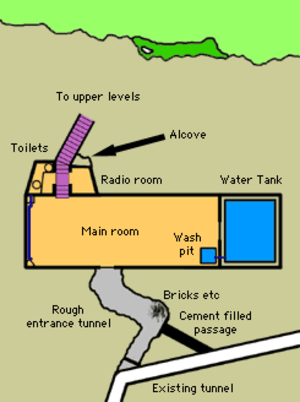
L’opération Tracer était une opération militaire de la Seconde Guerre mondiale ultra secrète basée à Gibraltar, alors colonie britannique et base militaire. L'origine de cette opération venait du plan allemand pour envahir Gibraltar en 1940, connu sous le nom de code d’opération Félix. L’opération Tracer fut conçu par le contre-amiral John Henry Godfrey, le directeur de la Division du renseignement naval de l'Amirauté britannique. En 1941, il décida de créer un poste d'observation secret à Gibraltar qui resterait opérationnel même si Gibraltar tombait à l'ennemi. Depuis cette installation, les mouvements des navires ennemis seraient signalés au Royaume-Uni. Godfrey demanda l'aide de plusieurs consultants éminents pour mettre le plan sur pied. Le plan était si secret que Godfrey tenait des réunions avec ses conseillers dans sa résidence privée plutôt qu’à Whitehall. La décision fut prise de construire l'installation en utilisant le système de tunnel existant pour l’abri de Lord Airey, l'abri militaire souterrain juste au nord de la batterie de Lord Airey.